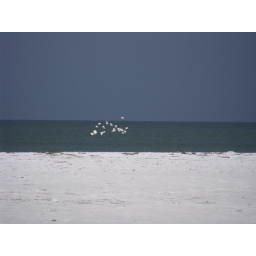
bright white flock against dark water, dark sky ... this planet is always exceptionally beautiful